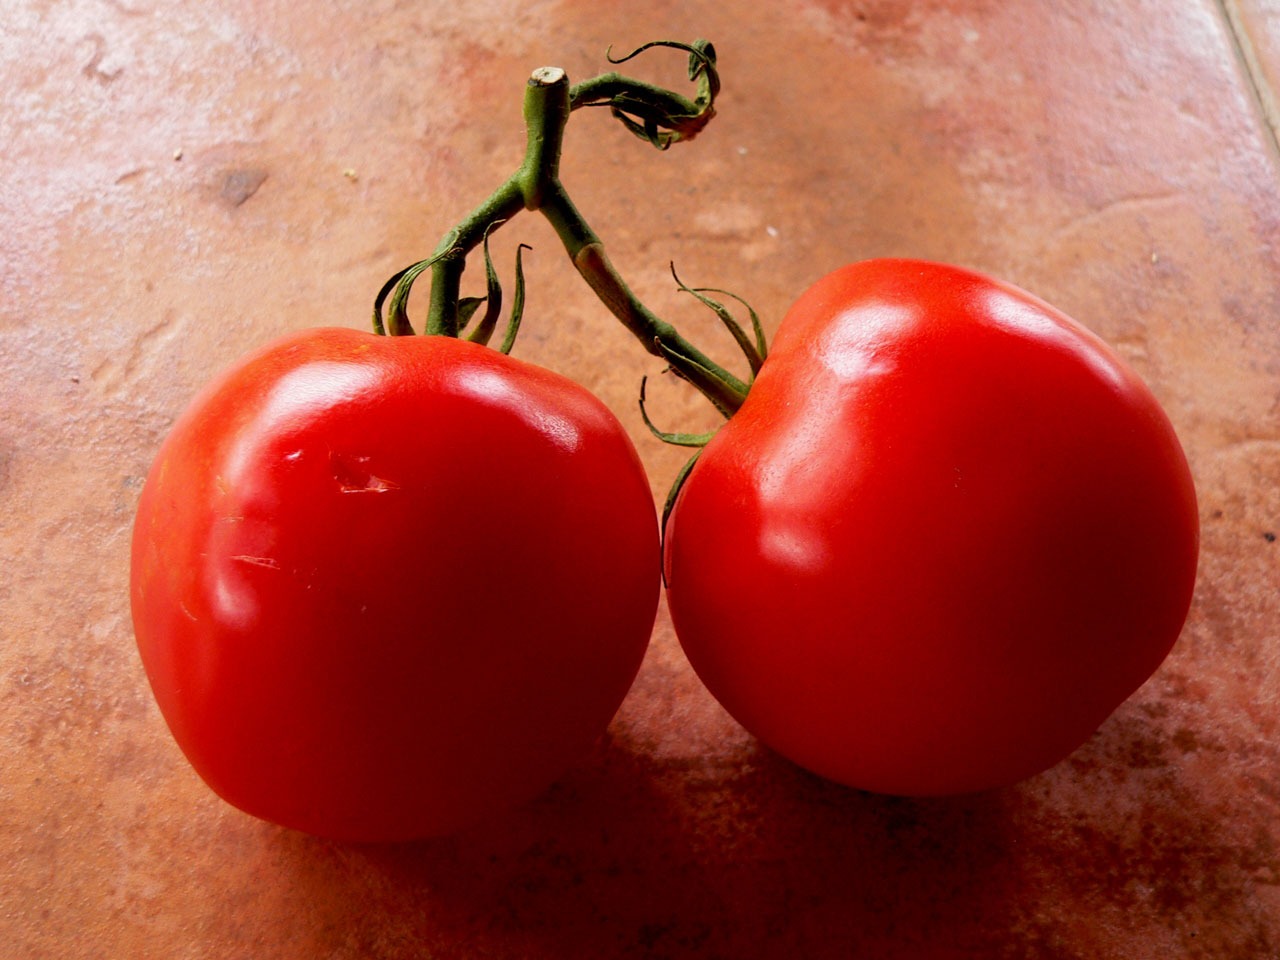
plant, vine, fruit, ripe, food, salad, red, harvest, produce, vegetable, juicy, healthy, freshness, tomato, nutrition, tasty, tomatoes, vegetarian, raw, diet, vitamins, organic, flowering plant, land plant, potato and tomato genus